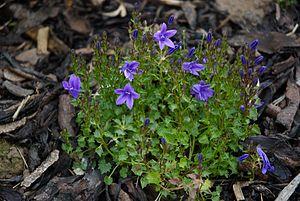
Campanula muralis, la campanule des murs ou campanule des murailles est une espèce de plantes herbacées de la famille des Campanulacées.
Cette liste de Tracheophyta de Bosnie-Herzégovine, ainsi que d’espèces introduites est un aperçu incomplet d’espèces de mousses, de fougères, de gymnospermes et d’angiospermes citées dans la littérature disponible en langues bosniaque, croate, serbe et serbo-croate. Cet aperçu n’inclue pas des espèces cultivées ni celles occasionnellement introduites.